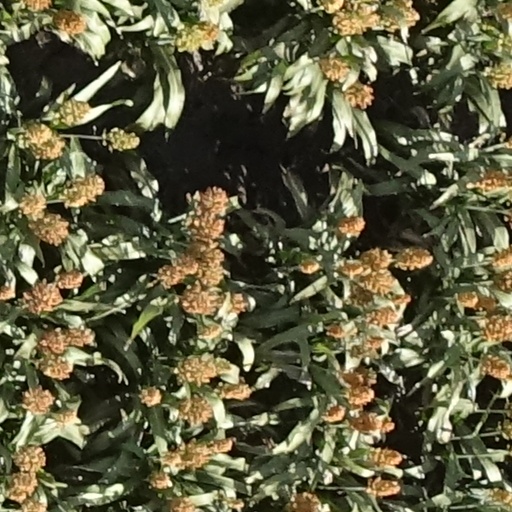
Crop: sorghum